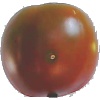
Label: Tomato Maroon 1